Beale family

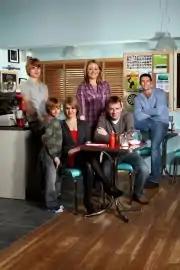
Beale family in 2010 from left to right: Peter, Bobby, Lucy, Jane, Ian, and Christian

Before the show began, the Beale family consisted of head of the family Albert, his wife Lou Beale, and their six children, Harry, Ronnie, Dora, Kenny, and twins Pauline and Pete Beale. Before the show began, Albert had died and Kenny had been banished by Lou to New Zealand for having sex with Pete's wife, Pat. Albert and Lou also had a daughter named Maggie before marriage and put her up for adoption. Harry, Dora and Ronnie, who all moved away from Albert Square, gradually lost touch with their mother, and were never again heard of or seen. Harry moved to York where he became a hotel manager, he was an alcoholic who had a strained relationship with his mother which is why they lost touch. Dora married and moved away from Albert Square with her husband, it was on her wedding day that Arthur had proposed to Pauline. Ronnie was married to a woman named Gail and moved away from Albert Square because of a heart condition and later died.